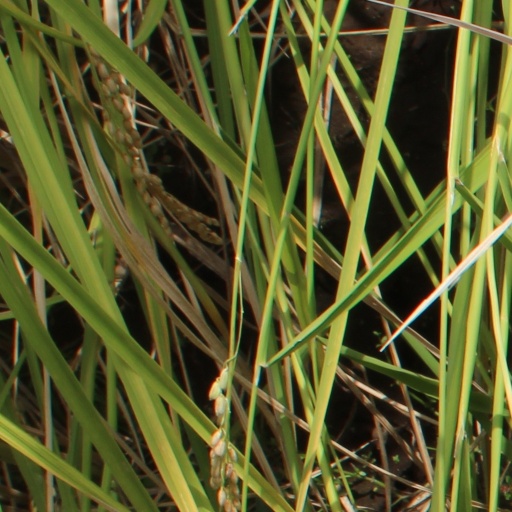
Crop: rice